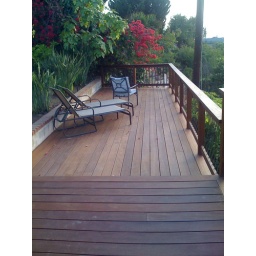
Best seat in the house